Japan at the 2006 Winter Olympics

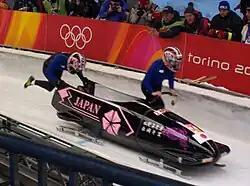
Manami Hino and Chisato Nagaoka

Team: Ayumi Onodera (skip), Yumie Hayashi, Mari Motohashi, Moe Meguro, Sakurako Terada (alternate)